Berlin–Lehrte railway

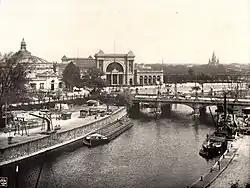
Lehrte Station and Moltke Bridge in 1900

The government of Prussia bought the MHE in December 1879 and thus acquired the Berlin–Lehrte railway and it became part of the Prussian state railways. From 1884 the operations in Berlin of the Lehrte Railway were united structurally and operationally more and more with the nearby Hamburg Railway. This was accompanied by the separation of passenger and freight transport in Berlin with the building of the relief line between Wustermark and Nauen, the construction and refurbishment of the Spandau station and the opening of the Wustermark marshalling yard completed before the First World War.